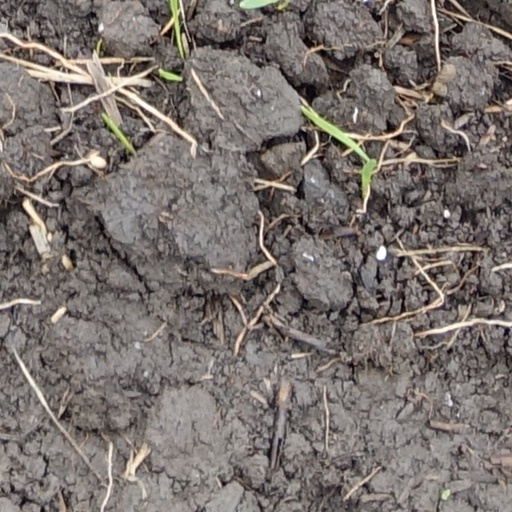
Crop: wheat